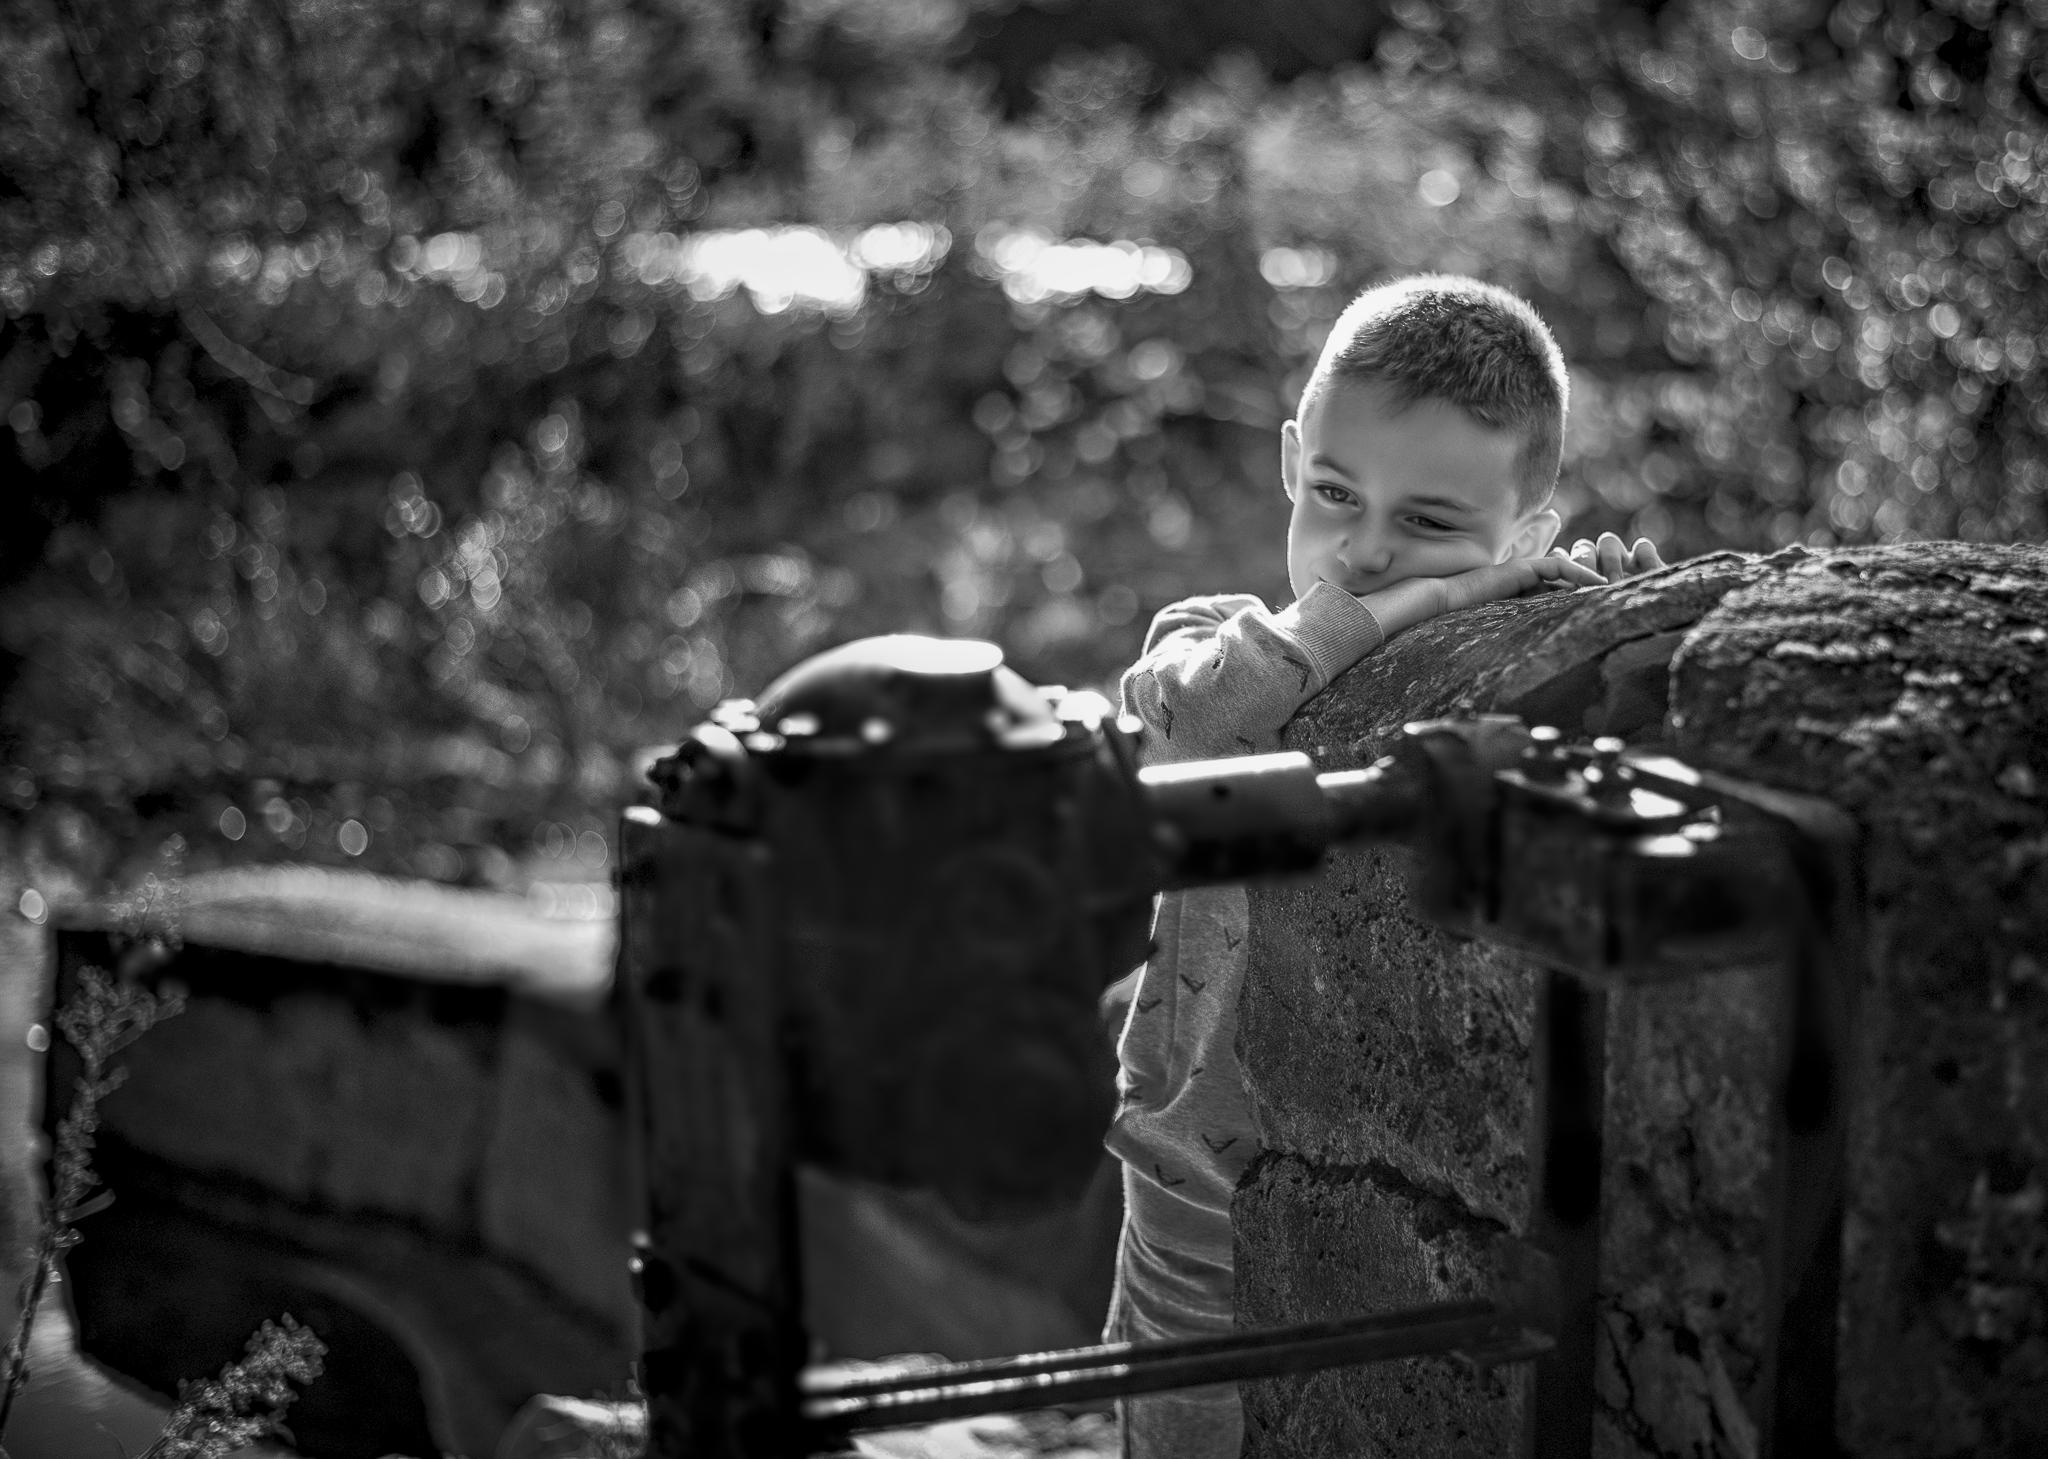
person, black and white, people, alone, france, europe, soldier, darkness, nikon, black, monochrome, nikkor, ardche, curuyann, 07, monochrome photography, film noir